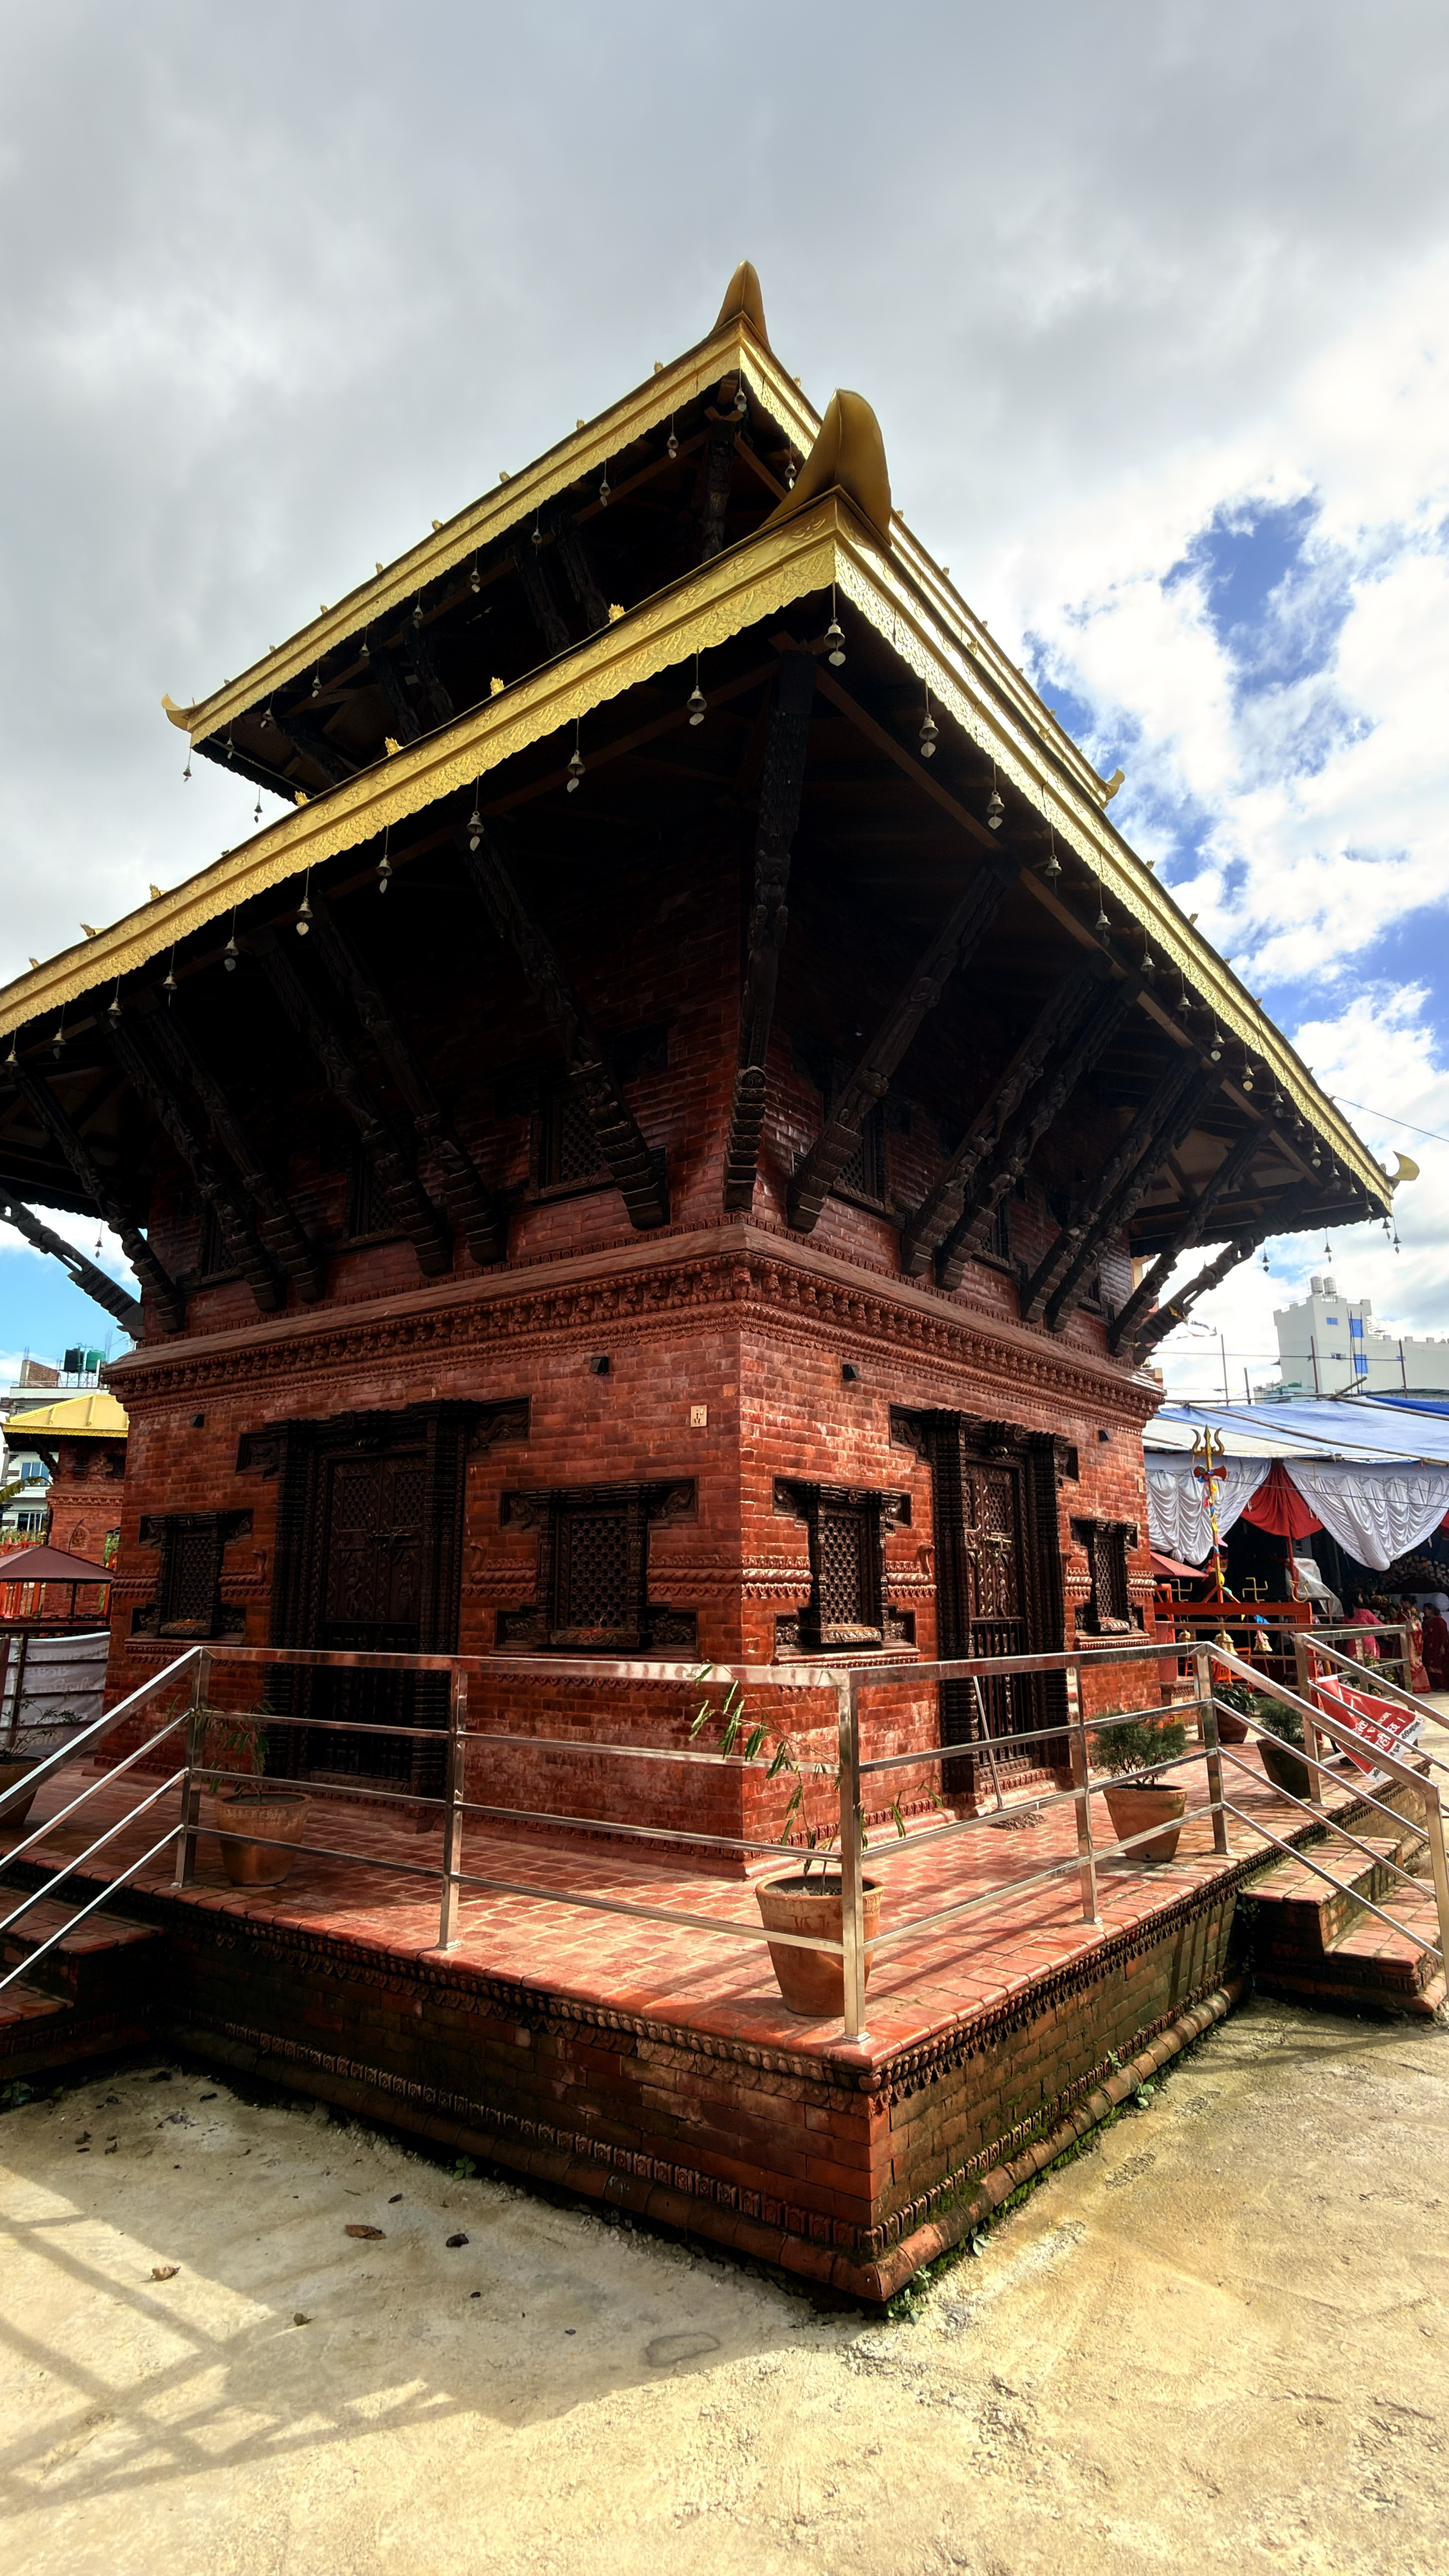
Heritage site: Nageshwor_Dham_Temple